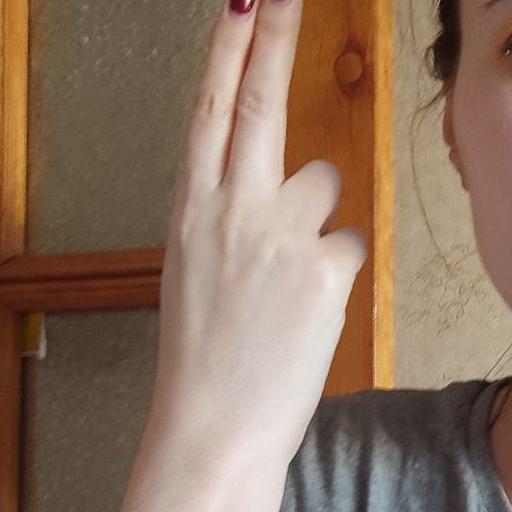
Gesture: two_up_inverted